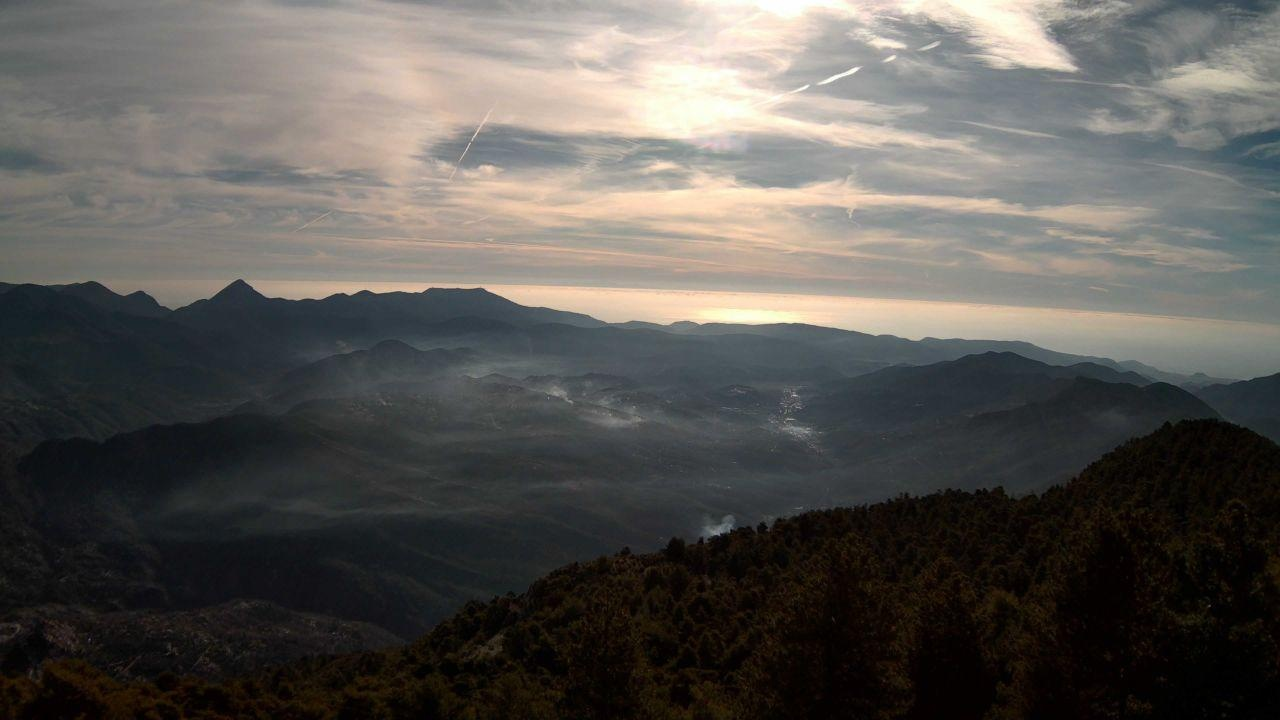
Fire: no
Smoke: yes